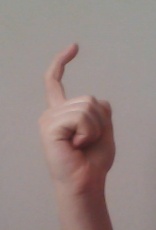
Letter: ra